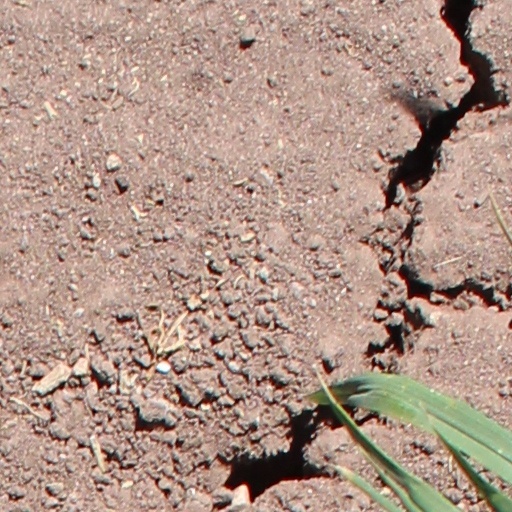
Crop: wheat